University of Kansas

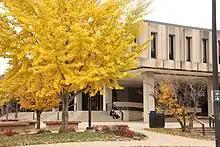
Wescoe Hall in the fall, part of the Liberal Arts Department

The University of Kansas is a large, state-sponsored university with five campuses. KU is a member of the Association of American Universities (AAU) and is classified among "R1: Doctoral Universities – Very high research activity". KU features the College of Liberal Arts & Sciences, which includes the School of the Arts and the School of Public Affairs & Administration; and the schools of Architecture, Design & Planning; Business; Education; Engineering; Health Professions; Journalism & Mass Communications; Law; Medicine; Music; Nursing; Pharmacy; and Social Welfare. The university offers more than 345 degree programs. In 2017 Johnson County accounted for most of instate enrollment.